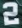
Number: 2